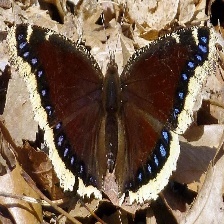
Species: MOURNING CLOAK
Butterfly family (ImageNet category): admiral